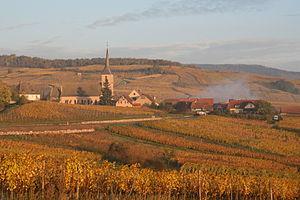
Vue générale de Blienschwiller (Alsace) et du grand cru Winzenberg (juste derrière le village) depuis le Heerweg.